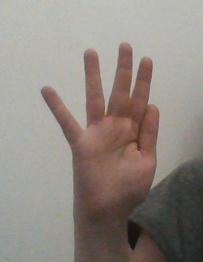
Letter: sheen